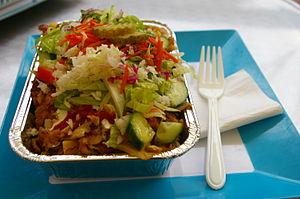
La frite est un bâtonnet de pomme de terre cuit par friture dans une graisse animale ou une huile végétale. Les appellations « pomme frite » et « patate frite » sont utilisées indifféremment pour ce bâtonnet, pour une tranche ou pour une rondelle du même végétal cuit de cette façon.
La cuisine néerlandaise est particulièrement inspirée par le passé agricole des Pays-Bas. Bien que la cuisine varie selon les régions avec des produits spécifiques, il existe un certain nombre de plats et ingrédients typiquement néerlandais. Les plats et repas néerlandais sont souvent nutritifs et copieux car ils sont adaptés au travail qui fut essentiellement physique dans le passé aux Pays-Bas. Le pays est réputé pour ses nombreuses variétés de fromages. La cuisine néerlandaise accorde une place importante aux légumes par rapport à la viande comme dans la plupart des cuisines d'Europe du Nord.